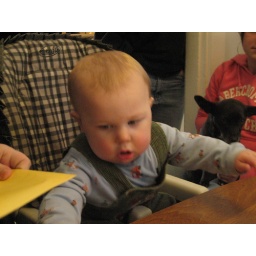
5 cupcakes and two bottles of juice later he flipped the coffee table and punched a hole in the wall.